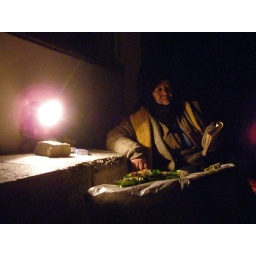
Kazakh woman reading a book at her outdoor newspaper stall in Kyzyl Orda, south Kazakhstan, May 9, 2006